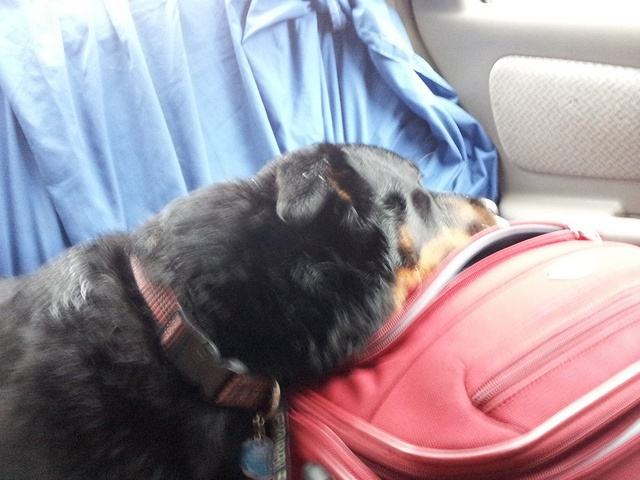
A dog laying its head on a suitcase.
A black and brown dog laying on a red suitcase.
A little dog laying in the back seat of a car
A dog sits with his head on a suitcase.
Black dog resting head on backpack with blue sheet